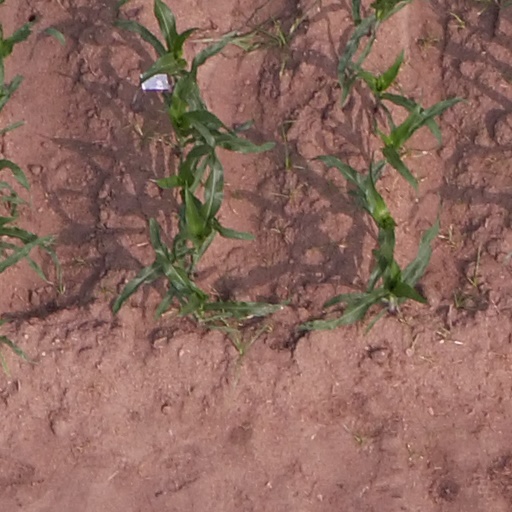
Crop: maize; corn